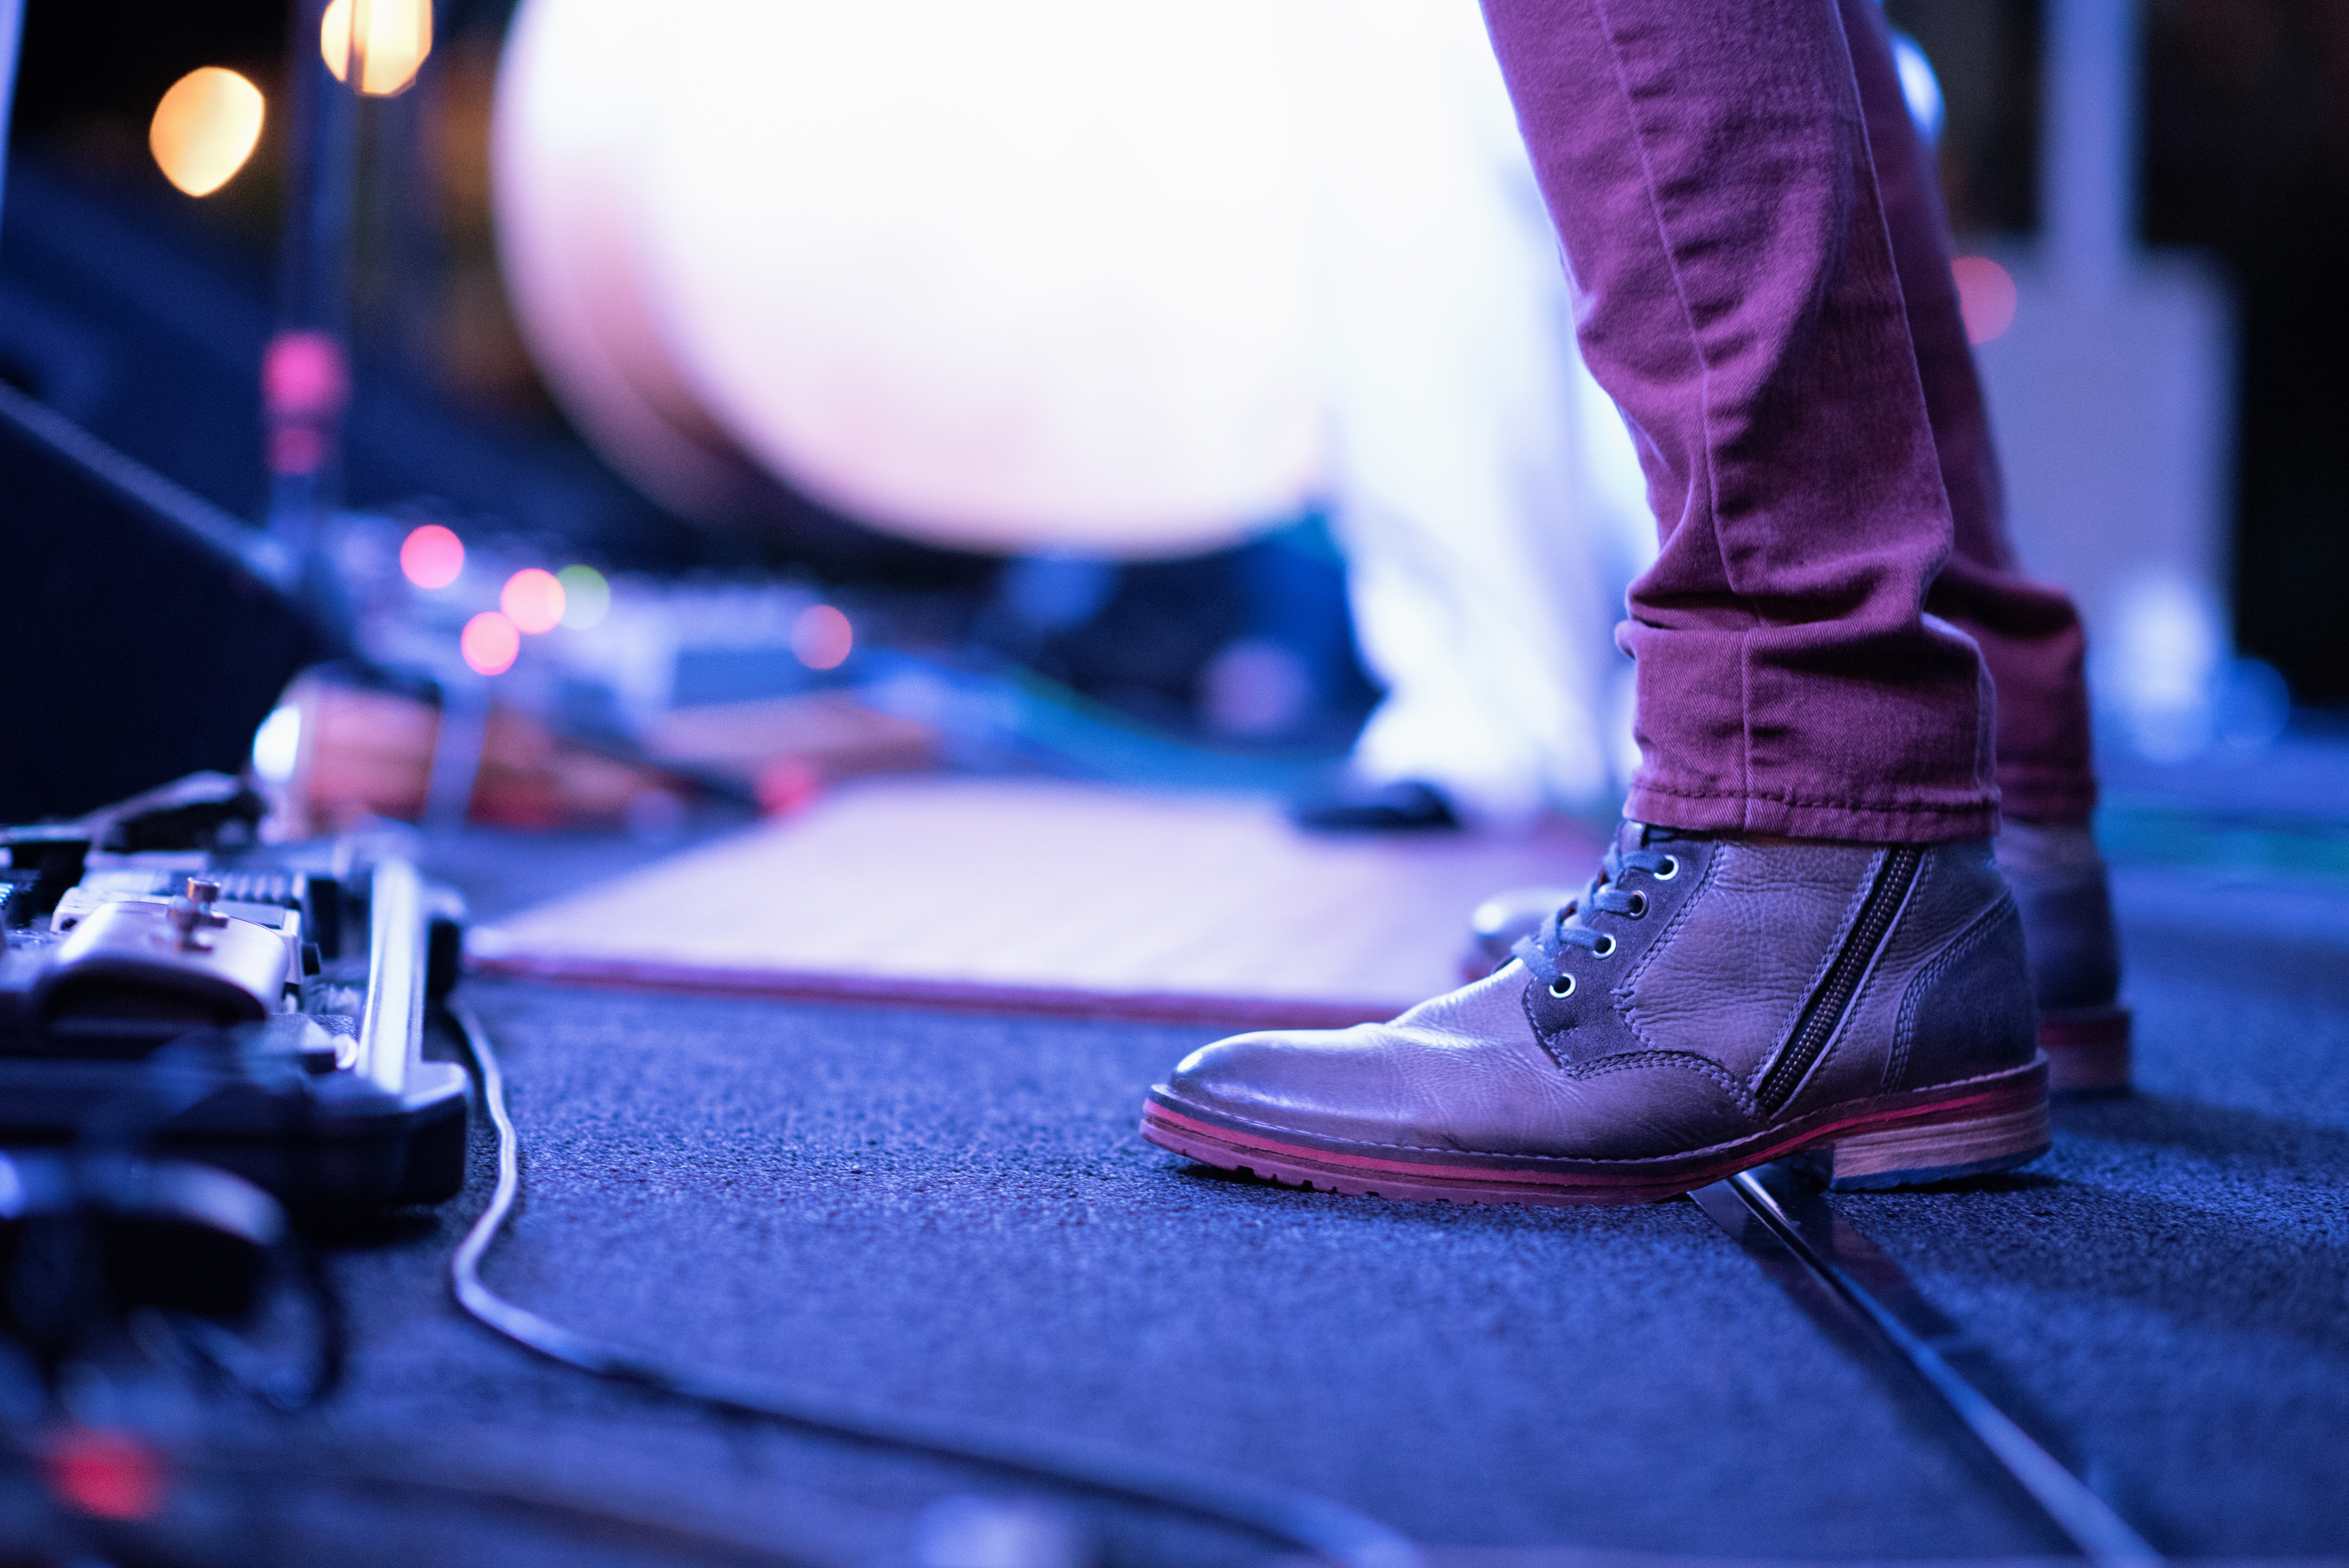
man, person, shoe, music, light, blur, leather, guitar, feet, recreation, concert, jeans, color, studio, fashion, club, blue, stage, legs, performance, footwear, entertainment